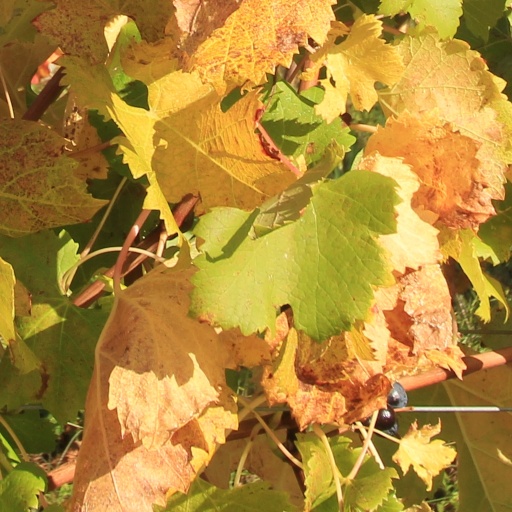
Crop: grape